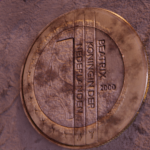
Coin value: 1euro
Country: nl
Edition: 2000